Isabella II

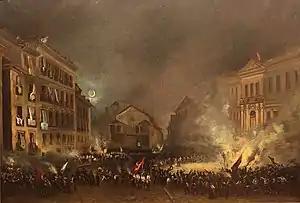
July 1854 revolution in Madrid

In 1847, a major scandal took place when Isabella, age seventeen, publicly showed her love for General Serrano and her willingness to divorce from her husband Francisco de Asís; though Narváez and Isabella's mother Maria Christina solved the problem posed to the monarchical institution—Serrano was shifted away from the capital to the post of Captain General of Granada in 1848—, the deterioration of the public image of the queen increased from then on. Following the near-revolution of 1848, Narváez was authorised to rule as dictator to repress insurrectionary attempts up until 1849.